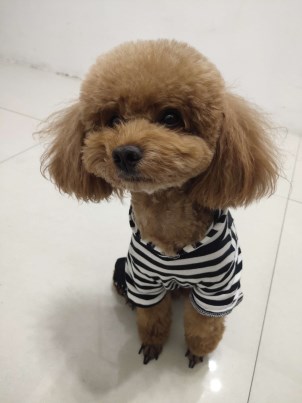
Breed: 7449-n000128-teddy